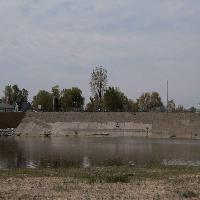
Weather: sun or clear